Ballari district

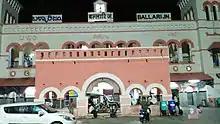
Ballari railway station

The nearest airport is Vidyanagar Airport. The airport is connected with Bangalore and Hyderabad daily.